Miss Grand Laos 2023

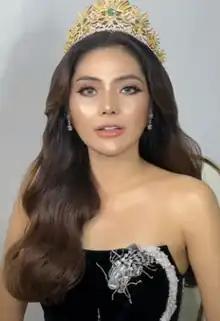
Phetmany Philakhong, the winner of the contest

Miss Grand Laos 2023 (Lao: ມີສແກຣນລາວ 2023) was the fourth edition of the Miss Grand Laos beauty pageant, held on July 29, 2023, at the National Convention Center (NCC), Vientiane. Eighteen candidates, who have qualified for the national pageant through an online profile screening performed in March, of whom the representative of Vientiane Prefecture, Phetmany Philakhong, was announced the winner and was crowned by Miss Grand Laos 2022, Phoutsavanh Vongkhamxao of Vientiane, as her successor.